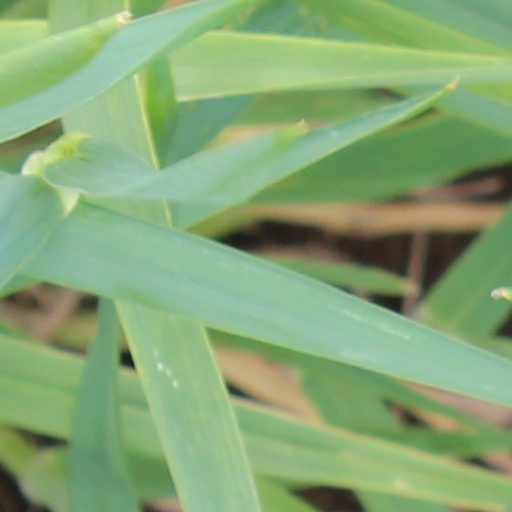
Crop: wheat